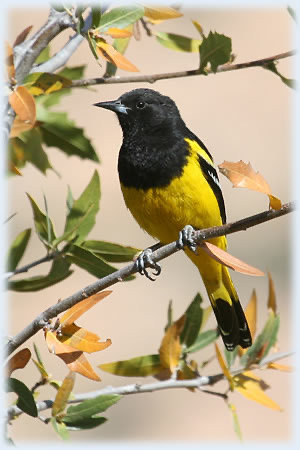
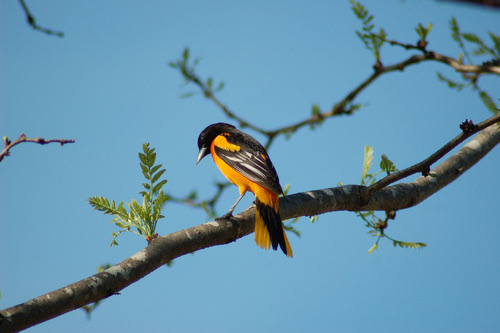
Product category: misc
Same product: yes